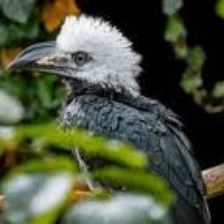
Species: WHITE CRESTED HORNBILL
Scientific name: TROPICRANUS ALBOCRISTATUS
ImageNet parent category: hornbill